Rayan Helal

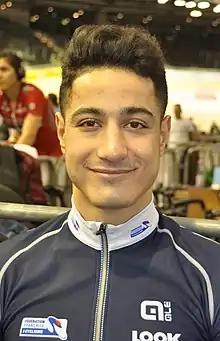
Helal in 2018

Rayan Helal (born 21 January 1999) is a French racing cyclist. He has competed at two Olympic Games, in Tokyo 2020 and Paris 2024. He won a bronze medal at the 2020 Games in men's team sprint.